York Glazed Ware

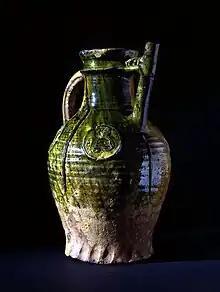
York Glazed Ware jug in the Yorkshire Museum

York Glazed Ware is a type of Medieval ceramic produced in North Yorkshire, England in the 12th and 13th centuries AD.